IDempiere

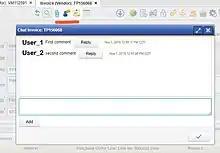

The system allows you to add attachments, comments in the form of chat and post-it for each of the records, in this way you can add unstructured information important for teamwork and improve the traceability of transactions.